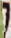
Number: 7